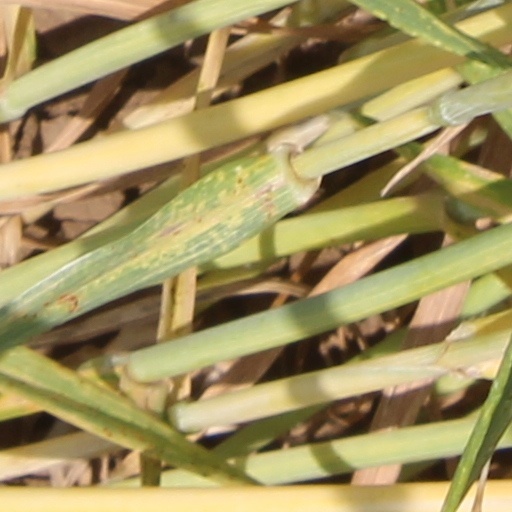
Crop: wheat